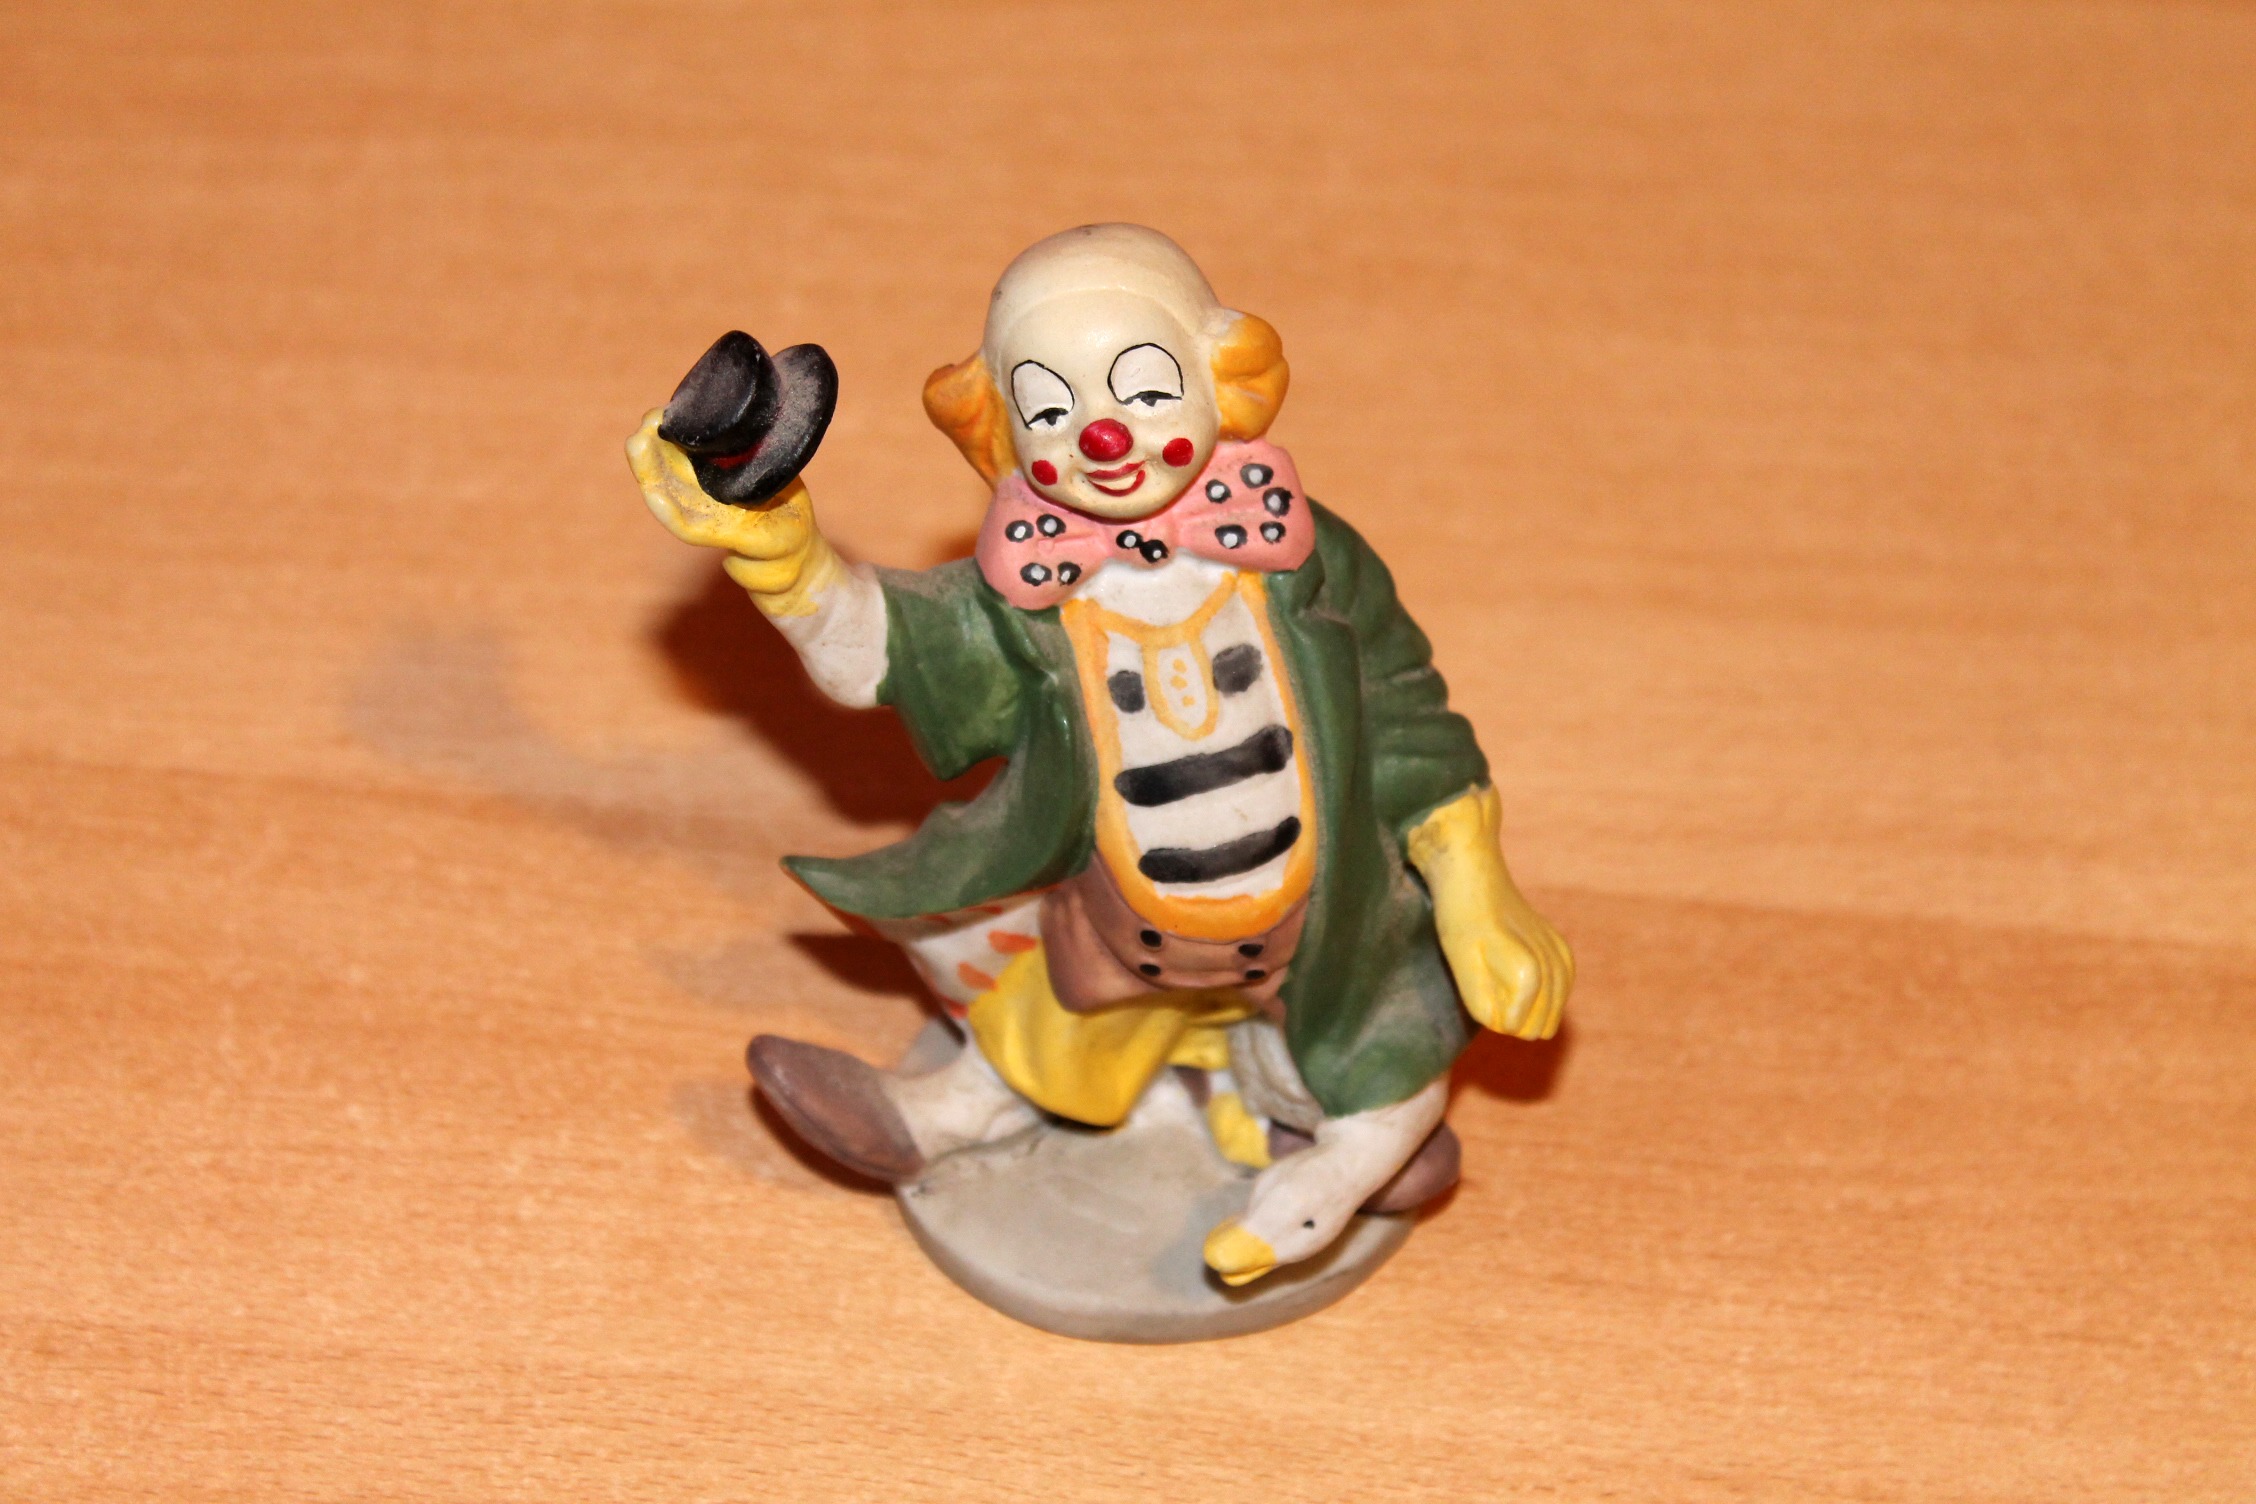
person, toy, miniature, clown, figure, figurine, action figure, porcelain, army men